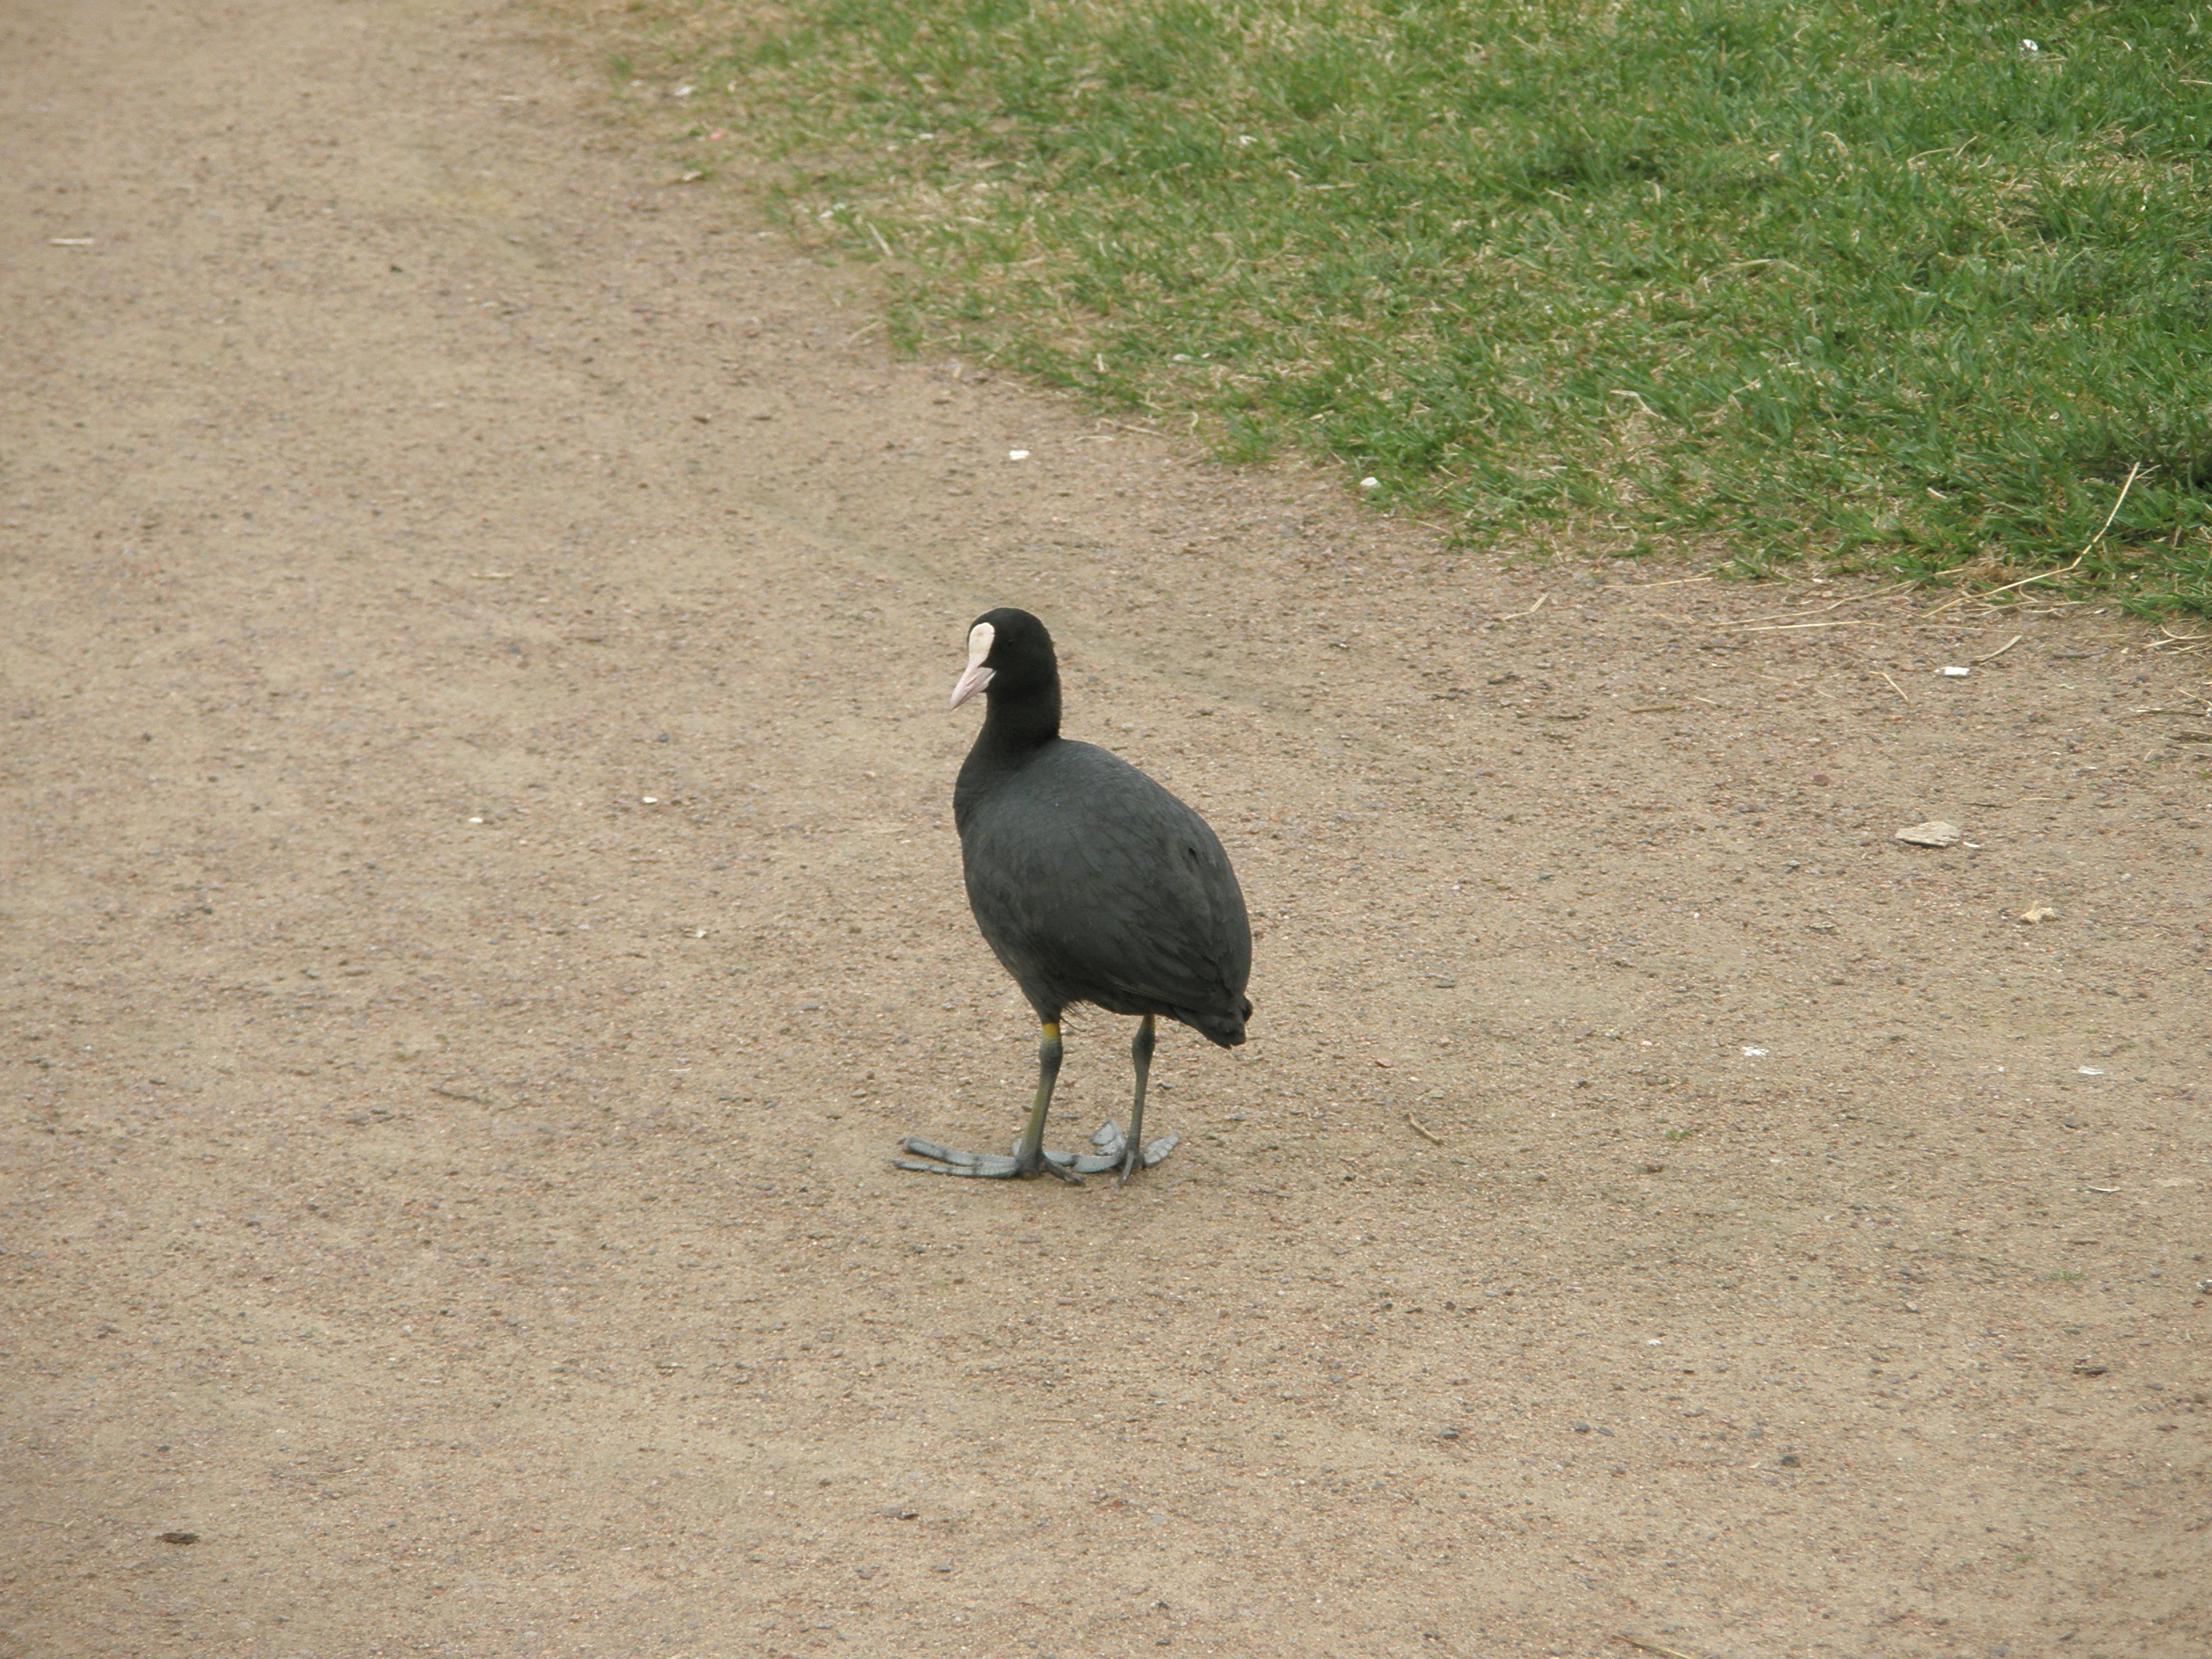
images, bird, road surface, beak, asphalt, phasianidae, grass, landscape, grass family, terrestrial animal, galliformes, ducks, geese and swans, road, feather, soil, fowl, livestock, seabird, grassland, shadow, flightless bird, wildlife, water bird, waterfowl, crane like bird, tail, monochrome photography, walking, sand, monochrome, pasture